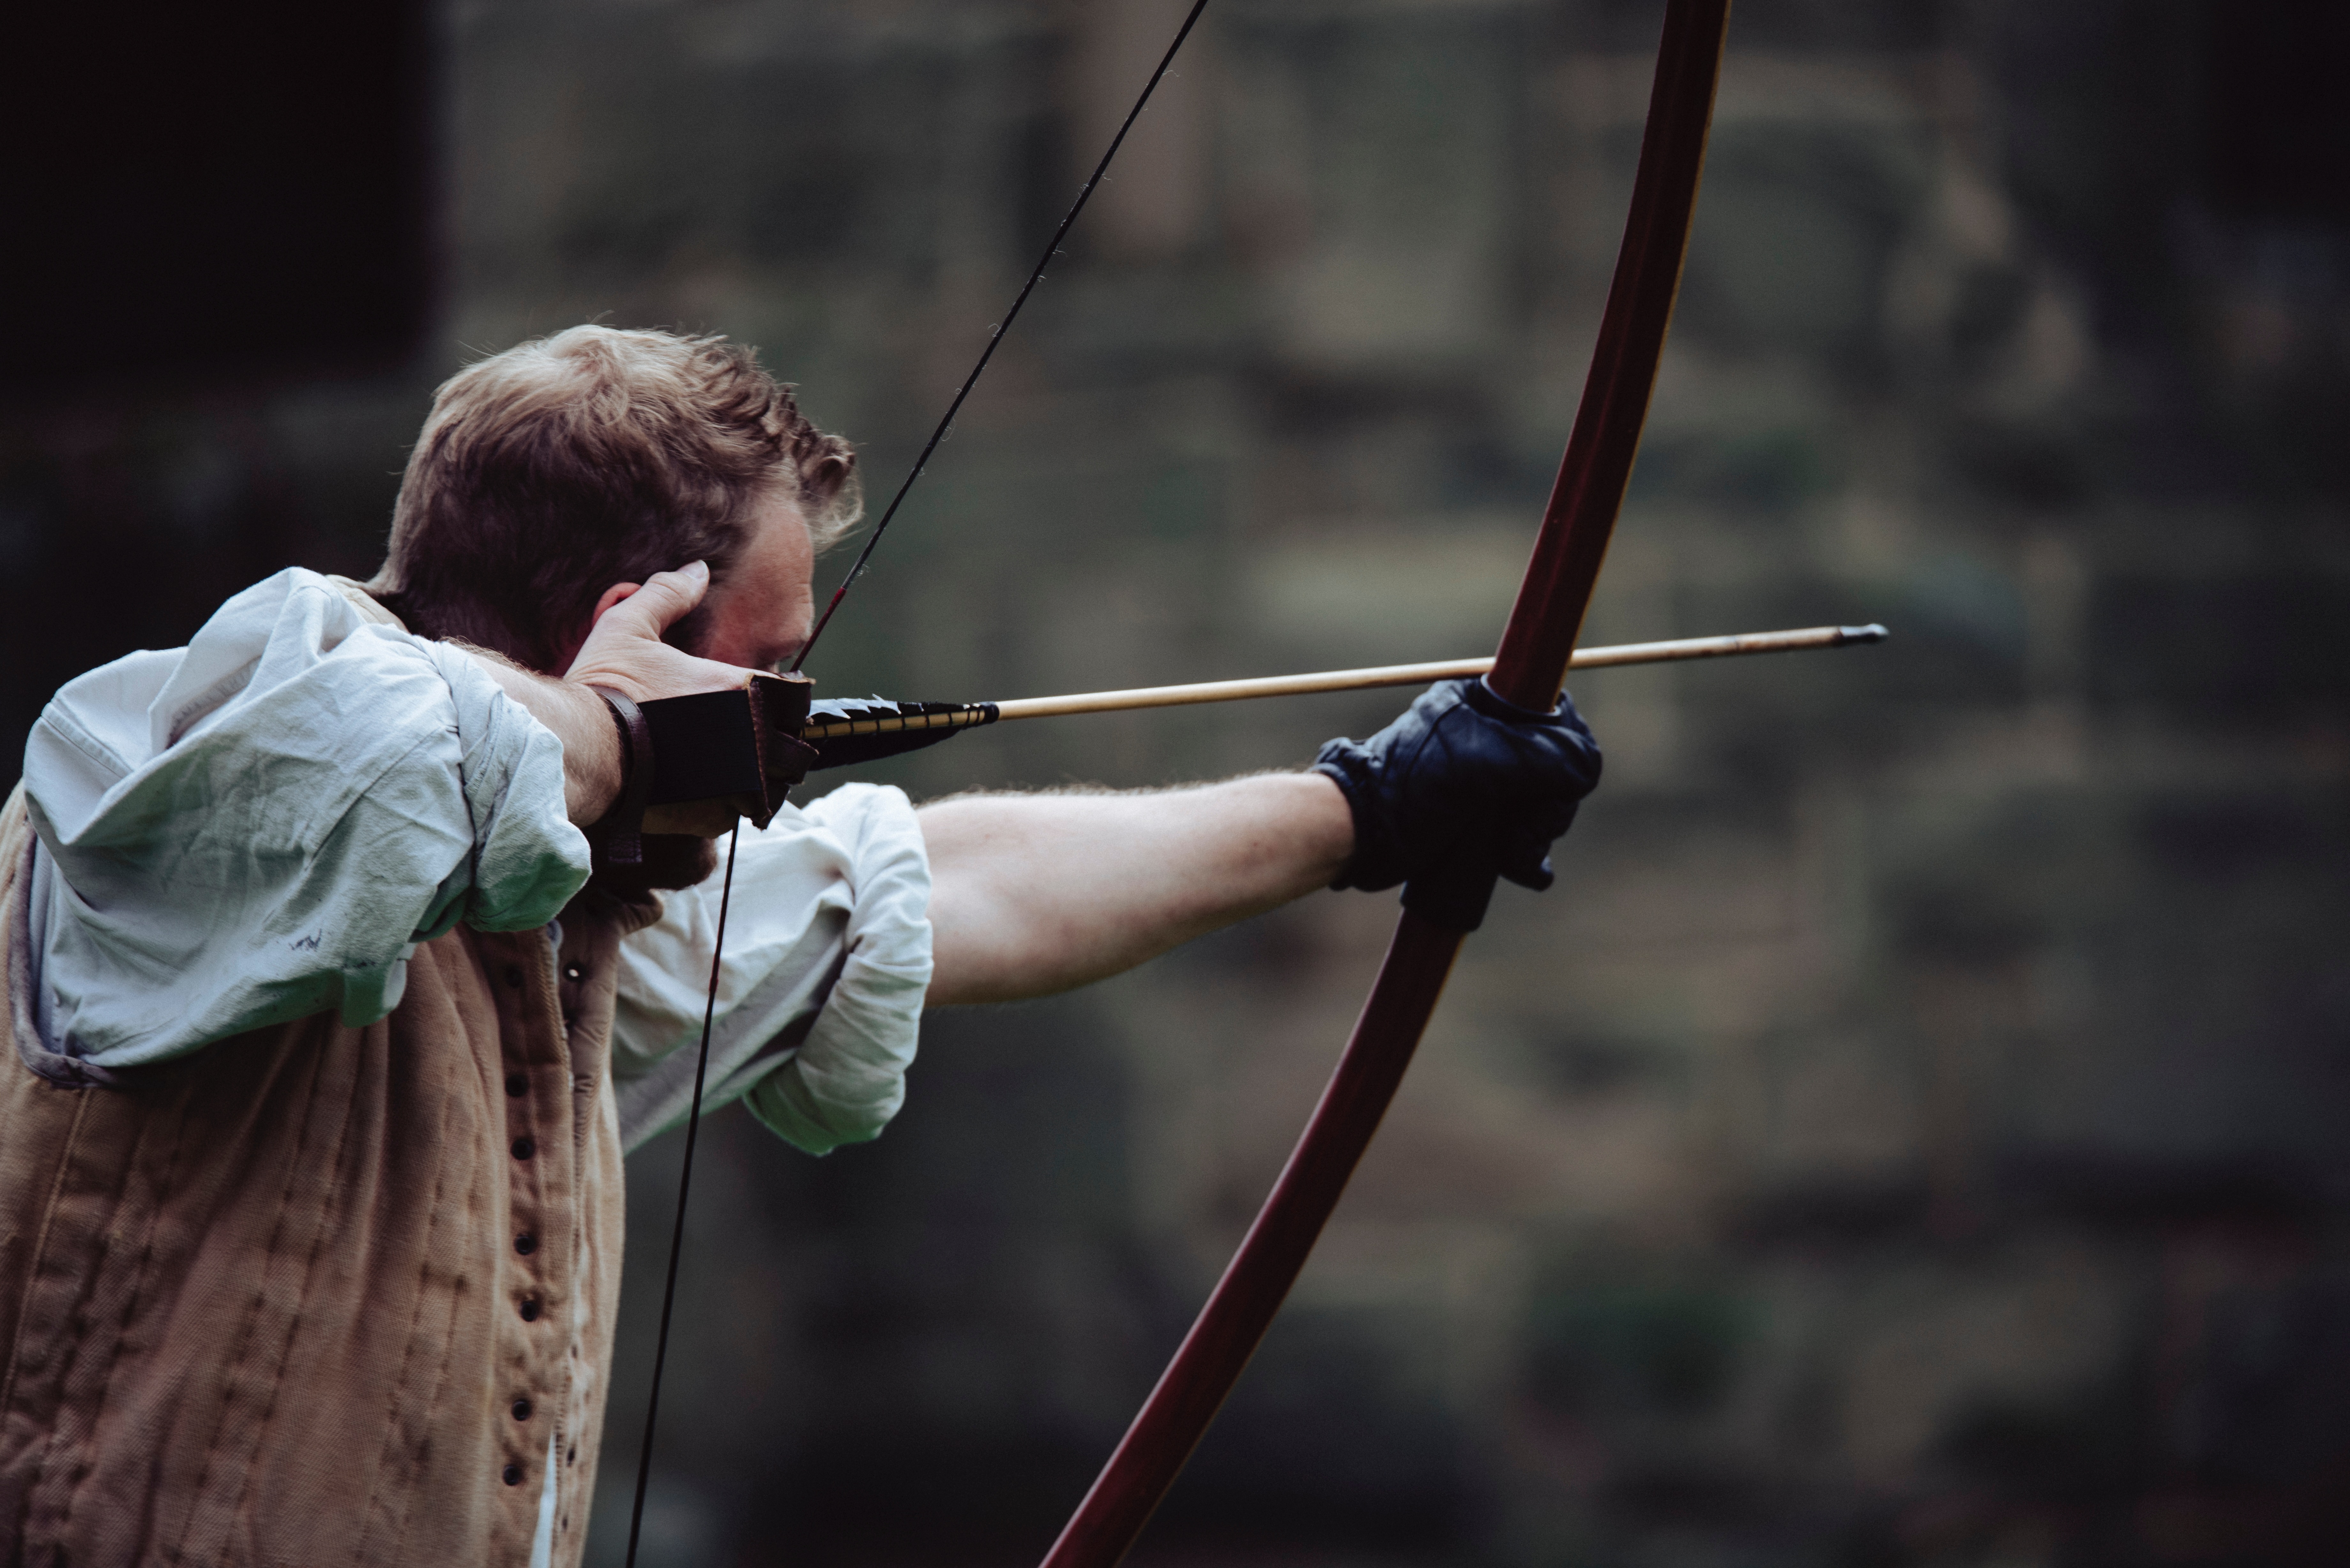
man, recreation, caucasian, cool image, cool photo, archery, archer, aim, bow and arrow, target archery